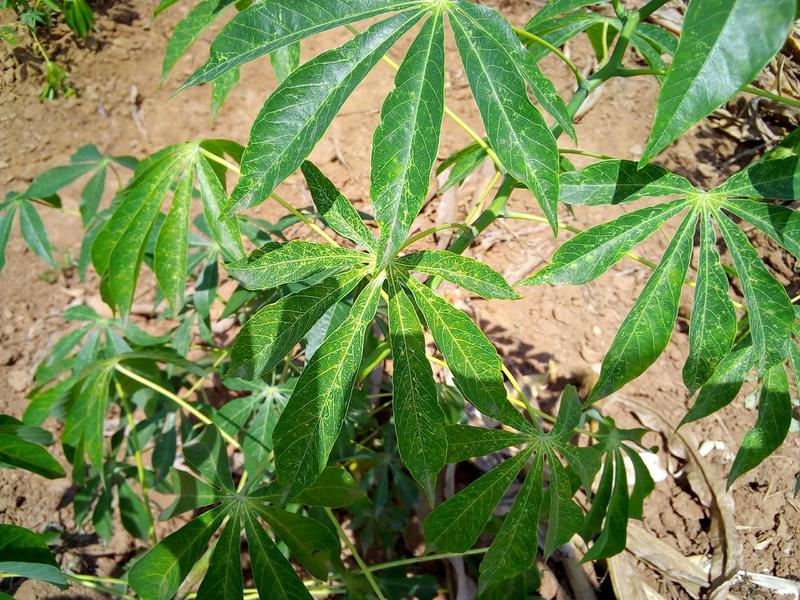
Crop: cassava
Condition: green_mottle